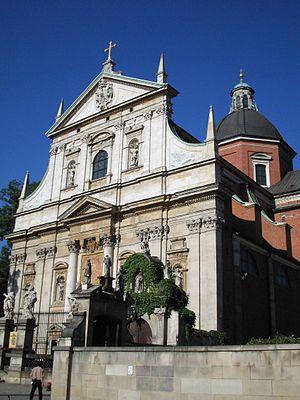
L'église Saints-Pierre-et-Paul est un édifice religieux catholique polonaise de style baroque, construite comme église du collège jésuite entre 1597 et 1619 par Giovanni Maria Bernardoni dans l'ancienne capitale de la Pologne, aujourd'hui le centre historique de Cracovie. Dédiée à saint Pierre et saint Paul, sa façade est un exemple caractéristique de l'influence architecturale exercée par l'Église du Gesù sur les constructions jésuites partout dans le monde.